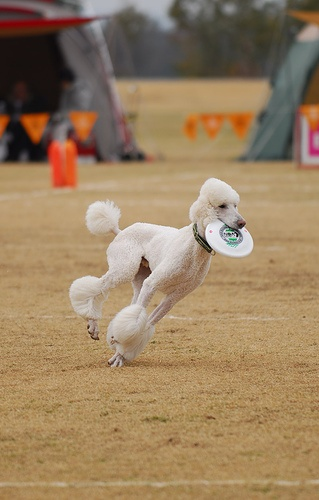
The dog caught the Frisbee in the event outside.
A white dog running across a field with a frisbee in it's mouth.
A very cute white poodle with a disc in its mouth.
A poodle runs with a frisbee in its mouth.
A poodle runs through dirt with a frisbee in its mouth.